Midnight Express (book)

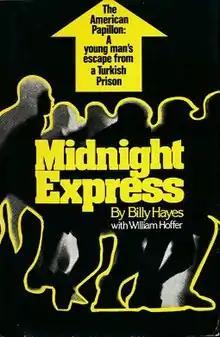
First edition

Midnight Express is a 1977 nonfiction book by Billy Hayes and William Hoffer about Hayes' experience as a young American who was sent to a Turkish prison. The U.S. had declared a "War on Drugs" in the early 1970s, and Hayes was made an example of for trying to smuggle hashish out of Turkey. When his sentence was extended to 30 years, he decided to make his escape.